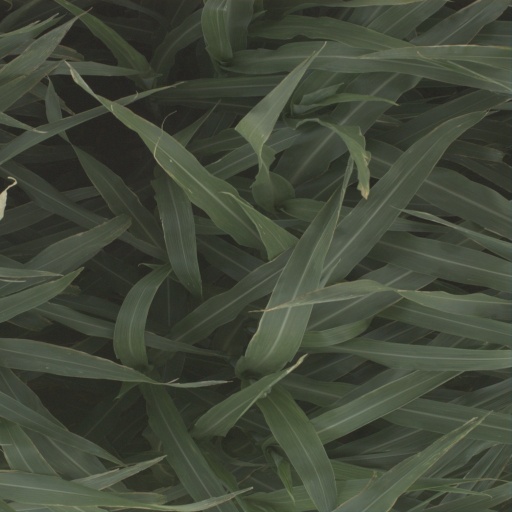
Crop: sorghum